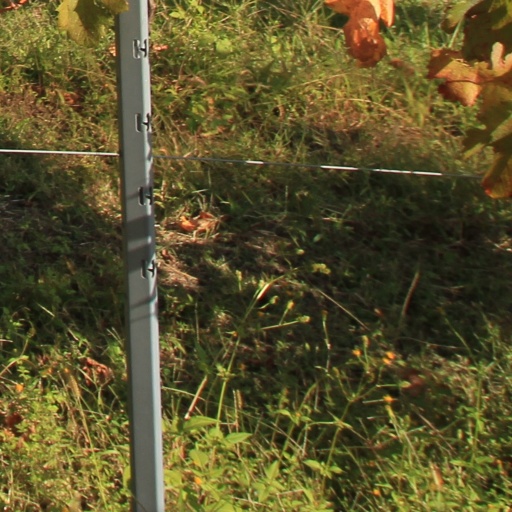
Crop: grape